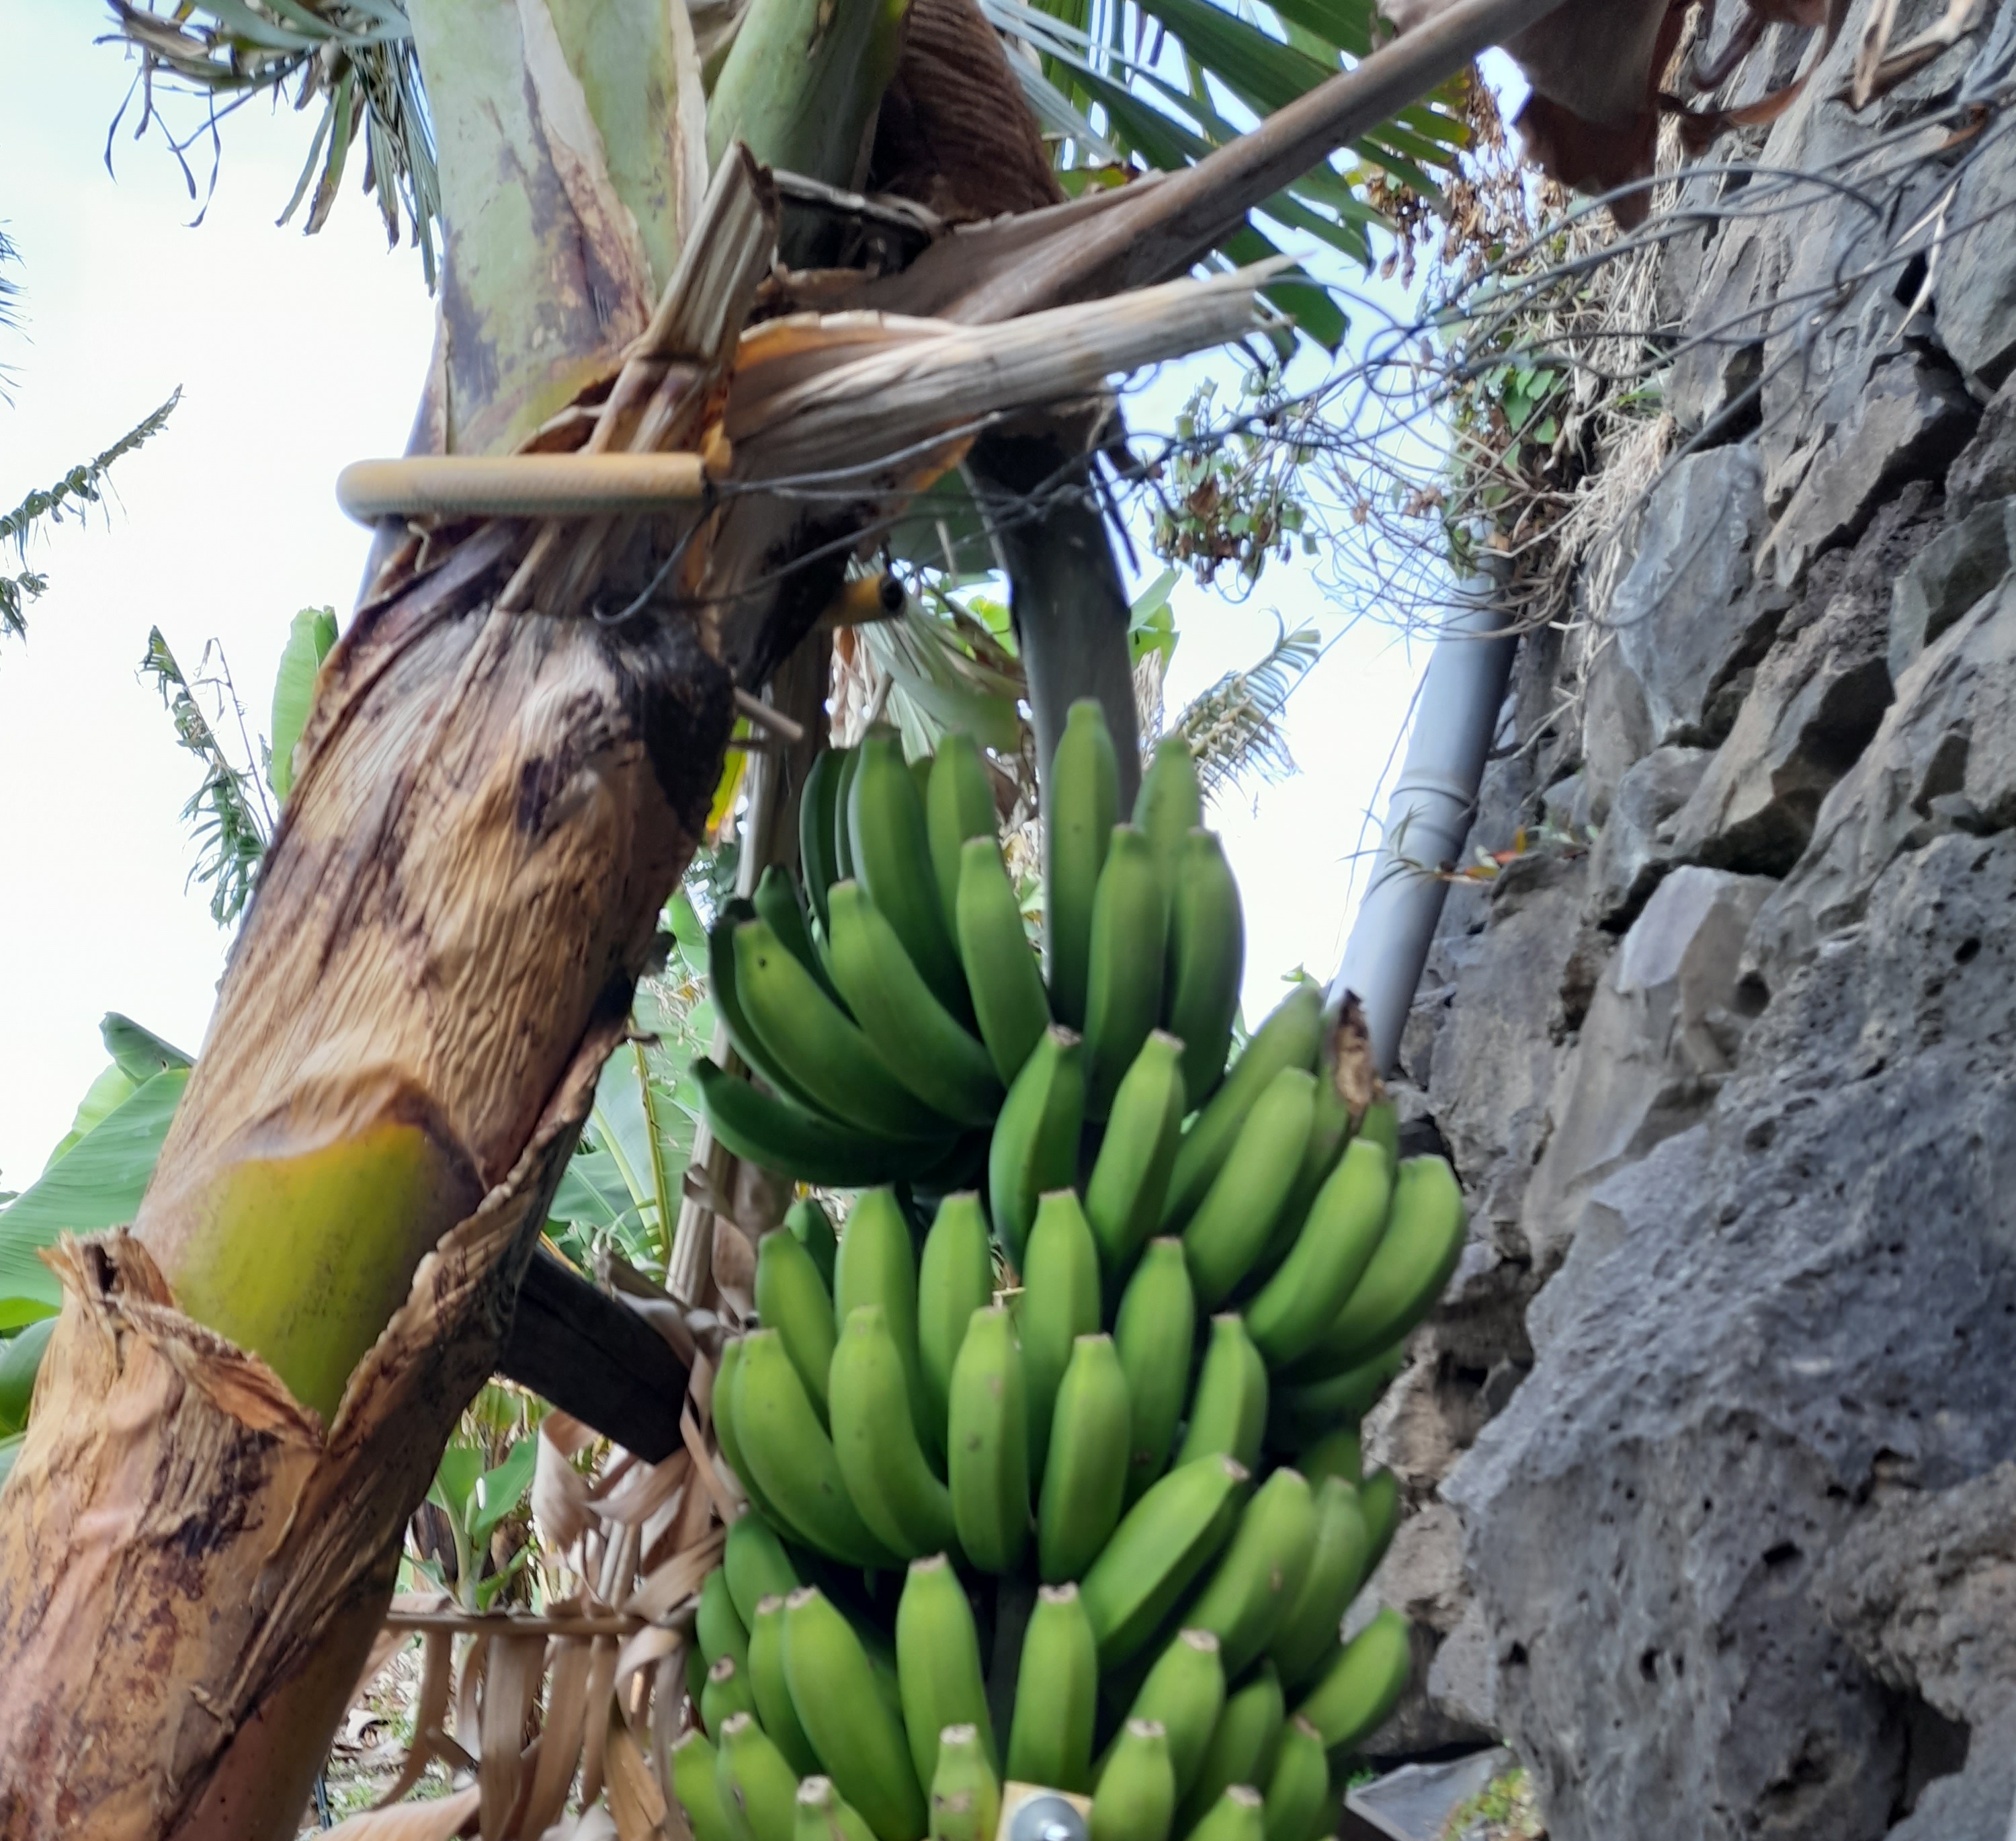
Label: Keep